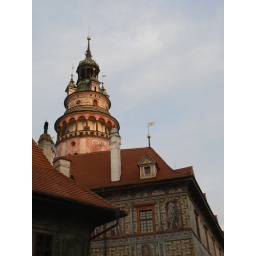
castle tower in Cesky Krumlov